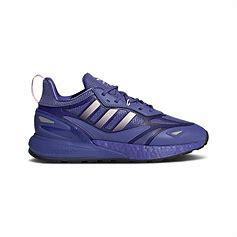
Brand: Adidas
Model: ZX 2K Boost 2